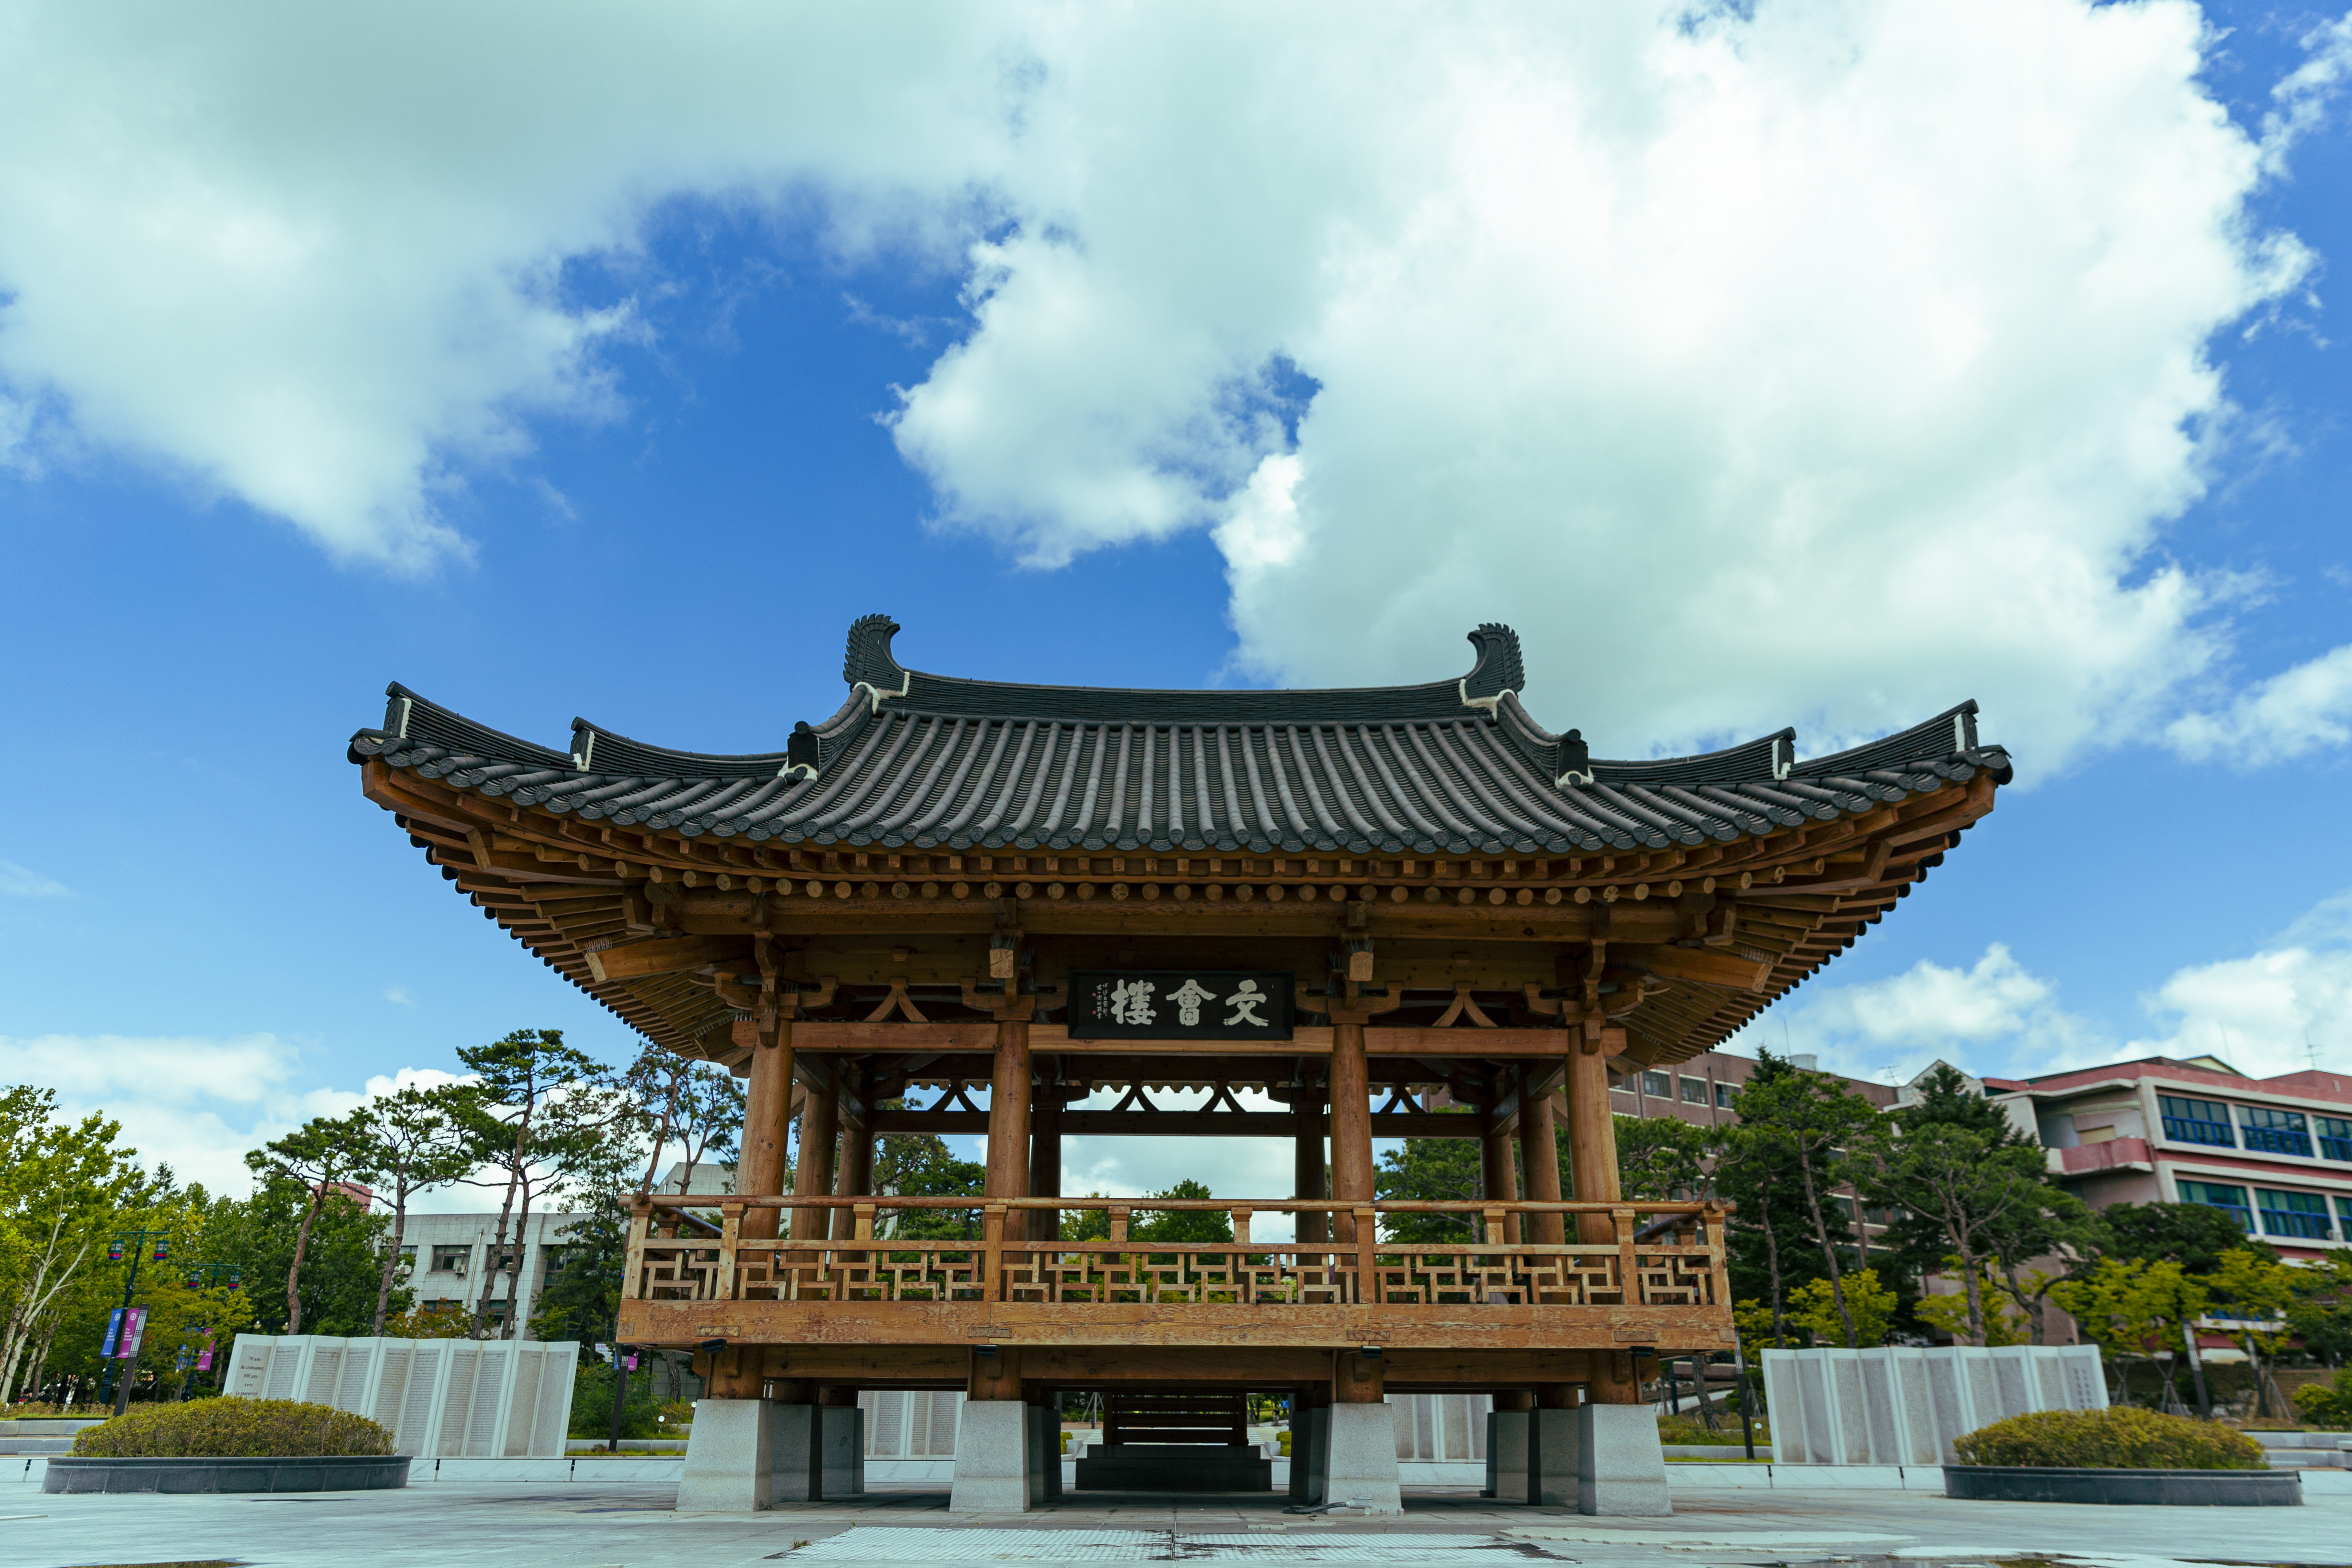
korea, traditional, jeonbuk national university, chinese architecture, japanese architecture, architecture, temple, sky, building, place of worship, shrine, tourism, shinto shrine, leisure, pagoda, historic site, tree, cloud, tourist attraction, vacation, house, travel, city